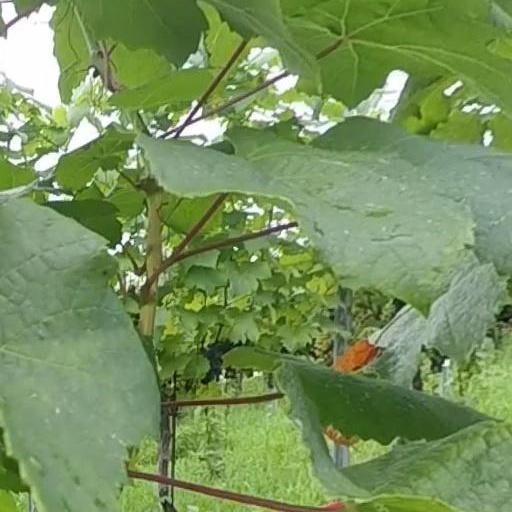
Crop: grape